Lower Navarre

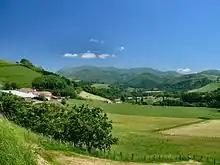
Landscape in the vicinity of Irouleguy, in Lower Navarre, June 2009

The river Nive rises in Lower Navarre and flows through the province and on to Bayonne, where it meets the Adour. Beyond Saint-Jean-Pied-de-Port itself, the Nive enters the Ossès valley, with many beautiful old houses with carved lintels in the villages of Ossès, Irissarry and Bidarray. A reserve for the pottok, the wild Basque Pyrenean pony, in the valley conserves this rare breed. The Baigura massif towers over the western valleys and sets a natural boundary with the rolling valleys of Labourd.